Great Malvern

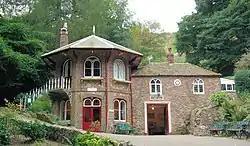
St. Ann's Well, Great Malvern, a popular café for walkers on the hills. The building on the right houses the spout from which the water surges into a basin.

During the Dissolution of the Monasteries the local commissioners were instructed to ensure that, where abbey churches were also used for parish worship, they should continue or could be purchased by parishioners. Accordingly, Malvern Priory survived by being acquired by a William Pinnocke and with it, much of its 15th-century stained glass windows. The monastic buildings were taken apart and anything usable was sold off. With the exception of the church building (of which the south transept adjoining the monastery's cloisters was destroyed), all that remains of Malvern's monastery is the Abbey Gateway (also known as the Priory Gatehouse) that houses today's Malvern Museum.